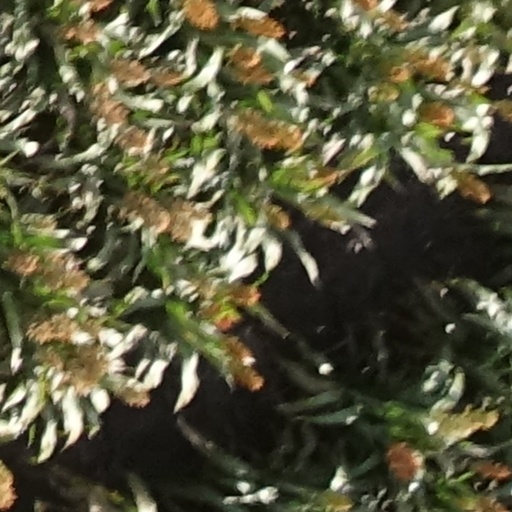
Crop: sorghum